Fort Gordon

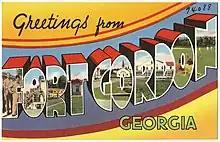
Greetings from Fort Gordon, Georgia (Curt Teich large-letter postcard, 1943)

When established in later 1941, the installation was originally named after John Brown Gordon. While he was a major general in the Confederate army during the Civil War, after the war he held state and national offices: he was elected twice as a United States Senator (D-GA) and between these terms in the late 19th century served as Governor of Georgia. It was one of several U.S. Army installations named for prominent Confederate officers.